DoDonPachi DaiOuJou

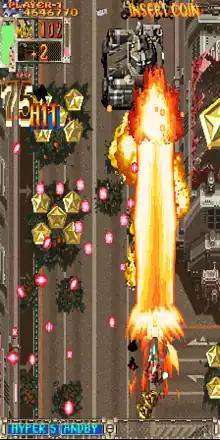
Arcade version screenshot

DaiOuJou follows the conventions of the previous game with only a few changes. The chaining system is intact and works in much the same way. Causing an enemy to explode fills a meter, and every enemy destroyed before the meter depletes adds to the current chain and again refills the meter. Holding the laser weapon over a large enemy will hold the meter steady and slowly accumulate hits. In this way it is possible to create a single chain out of any of the 5 stages.